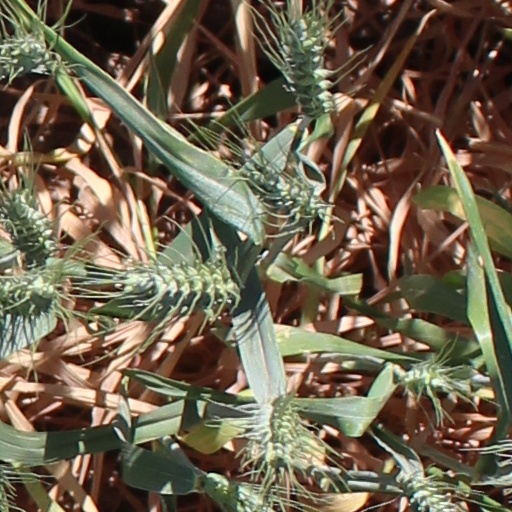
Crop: wheat